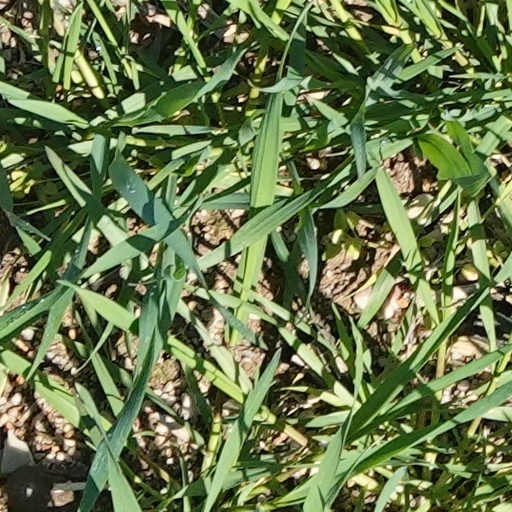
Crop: wheat